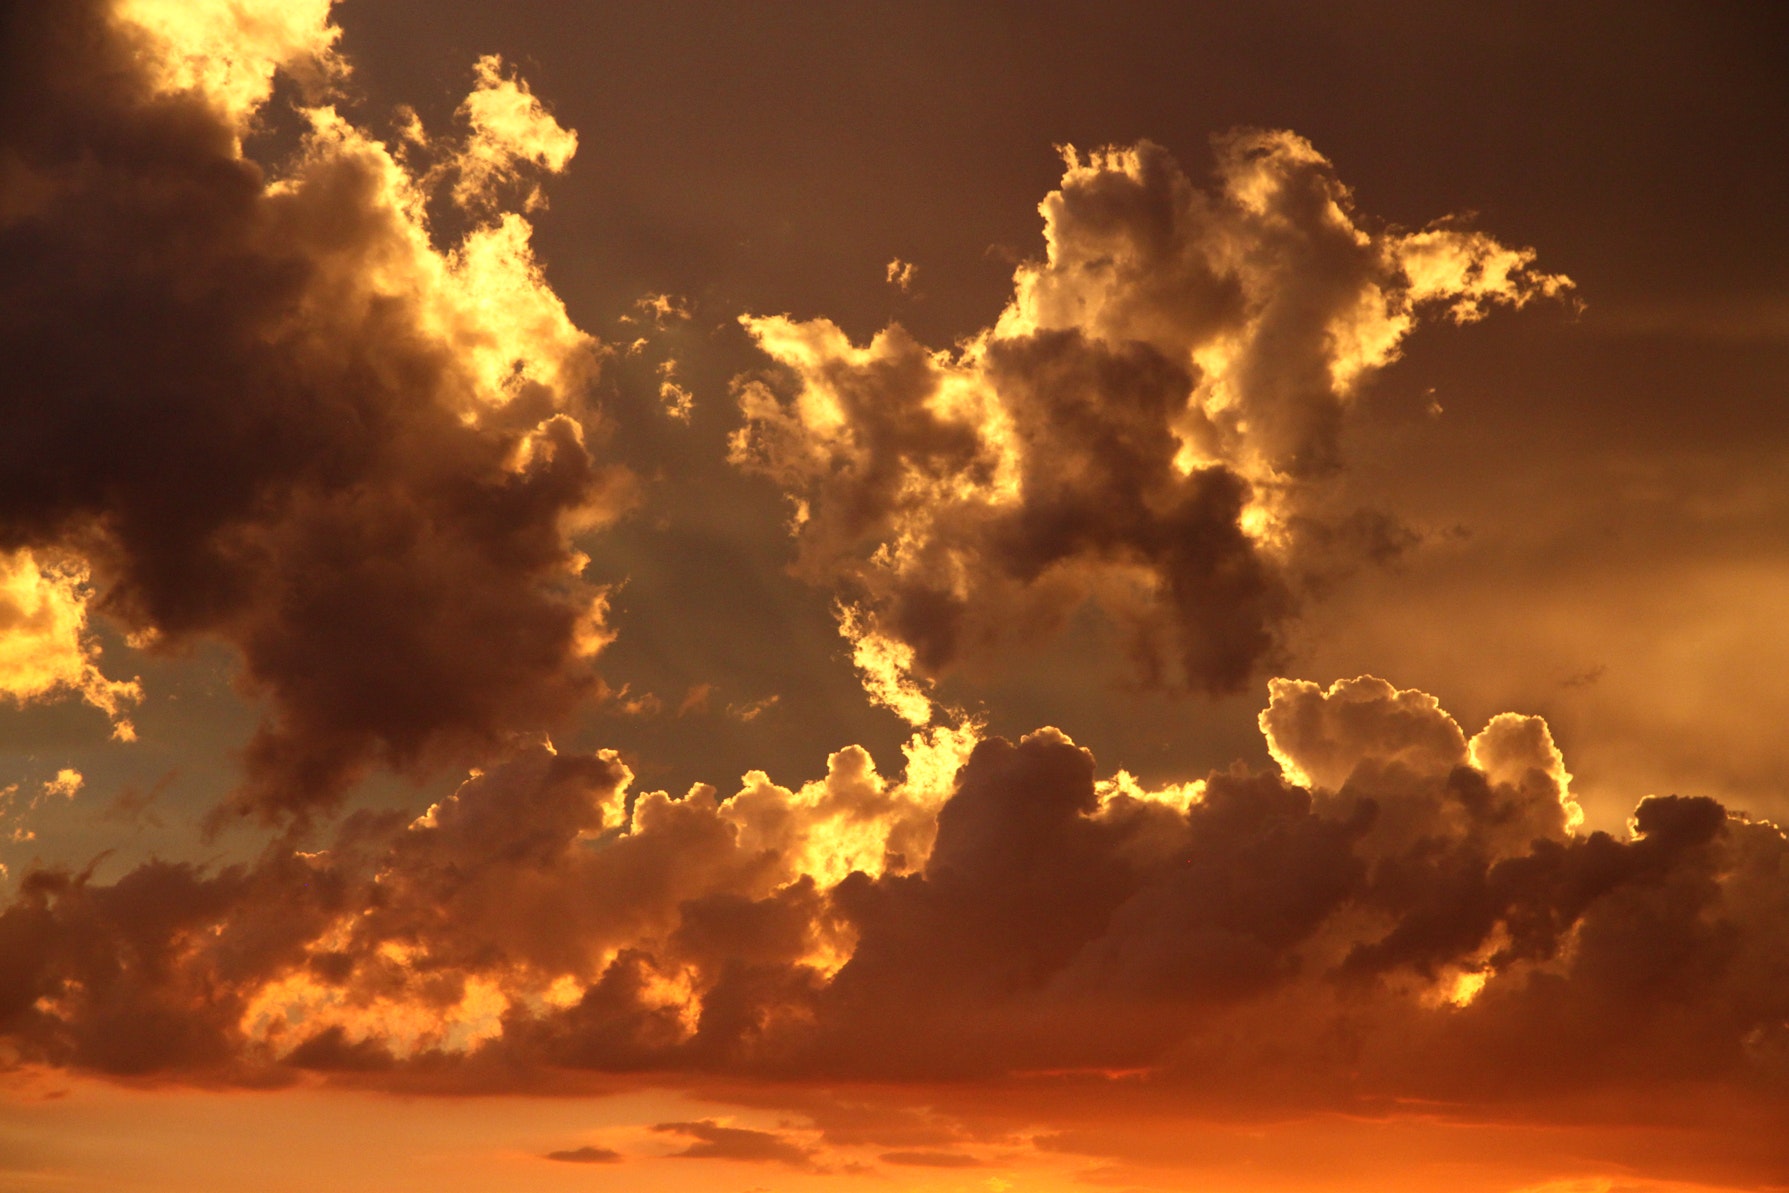
sky, cloud, nature, daytime, cumulus, atmosphere, sunlight, afterglow, heat, evening, yellow, light, sunset, orange, sun, atmospheric phenomenon, sunrise, dusk, morning, horizon, meteorological phenomenon, calm, geological phenomenon, dawn, photography, backlighting, red sky at morning, sea, astronomical object